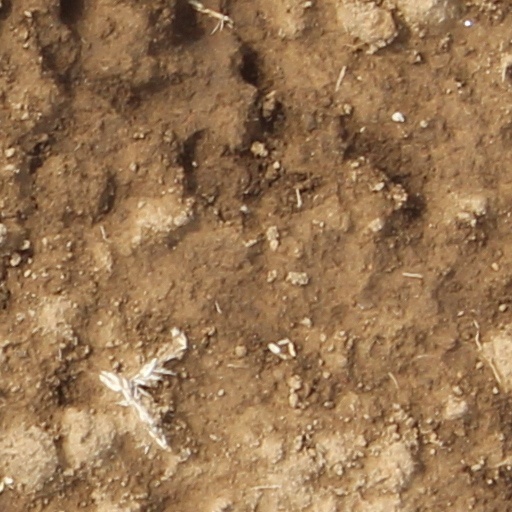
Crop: wheat